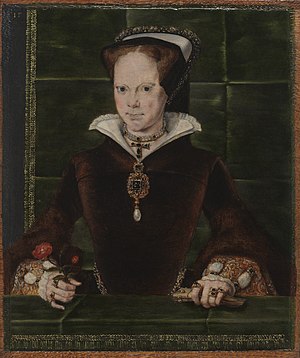
Maria 1. af England
Maria malet 1554 af Hans Eworth
Maria 1. af England, også kaldet Maria Tudor eller Maria den Blodige, var regerende dronning af England og Irland fra 1553 til 1558 efter at have arvet tronen efter sin halvbror, Edvard 6. af England. Hun var datter af Henrik 8. af England og Katharina af Aragonien.